Stockholm Palace

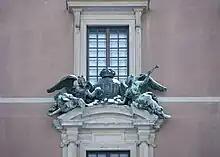
The Renomé group

The palace has two courtyards. Outside the western row is the Outer Courtyard which is the main area for the changing of the guards. A statue of Christina Gyllenstierna stands in the Outer Courtyard, erected at an initiative from the "Föreningen för Stockholms fasta försvar" (the Society for the Permanent Defence of Stockholm) in 1912. The Outer Courtyard is enclosed by two curved wings. The northern is used by the Royal Guards and the southern mainly by the Royal Gift Shop.